Fish for finance

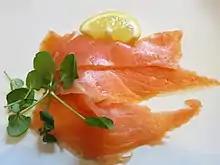
Smoked salmon, the UK's leading seafood export to the EU

British financiers had been relieved the previous year when the European Court of Justice took the UK's side against the European Central Bank in invalidating a regulation that clearing houses that handle large euro-denominated transactions must be located in the eurozone. Had the regulation stood, it would have been an advantage for Frankfurt, the financial centre of the eurozone, with aspirations of displacing London eventually. Should the UK leave the EU, clearing houses believed they would have to relocate as they doubted the EU would allow such a large amount of transactions in its own currency to take place outside its jurisdiction.